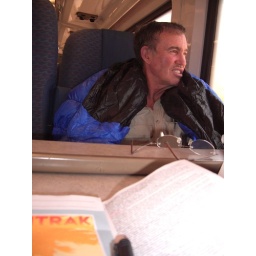
Ever hikers...he wraps himself in a sleeping bag on the Surfliner.